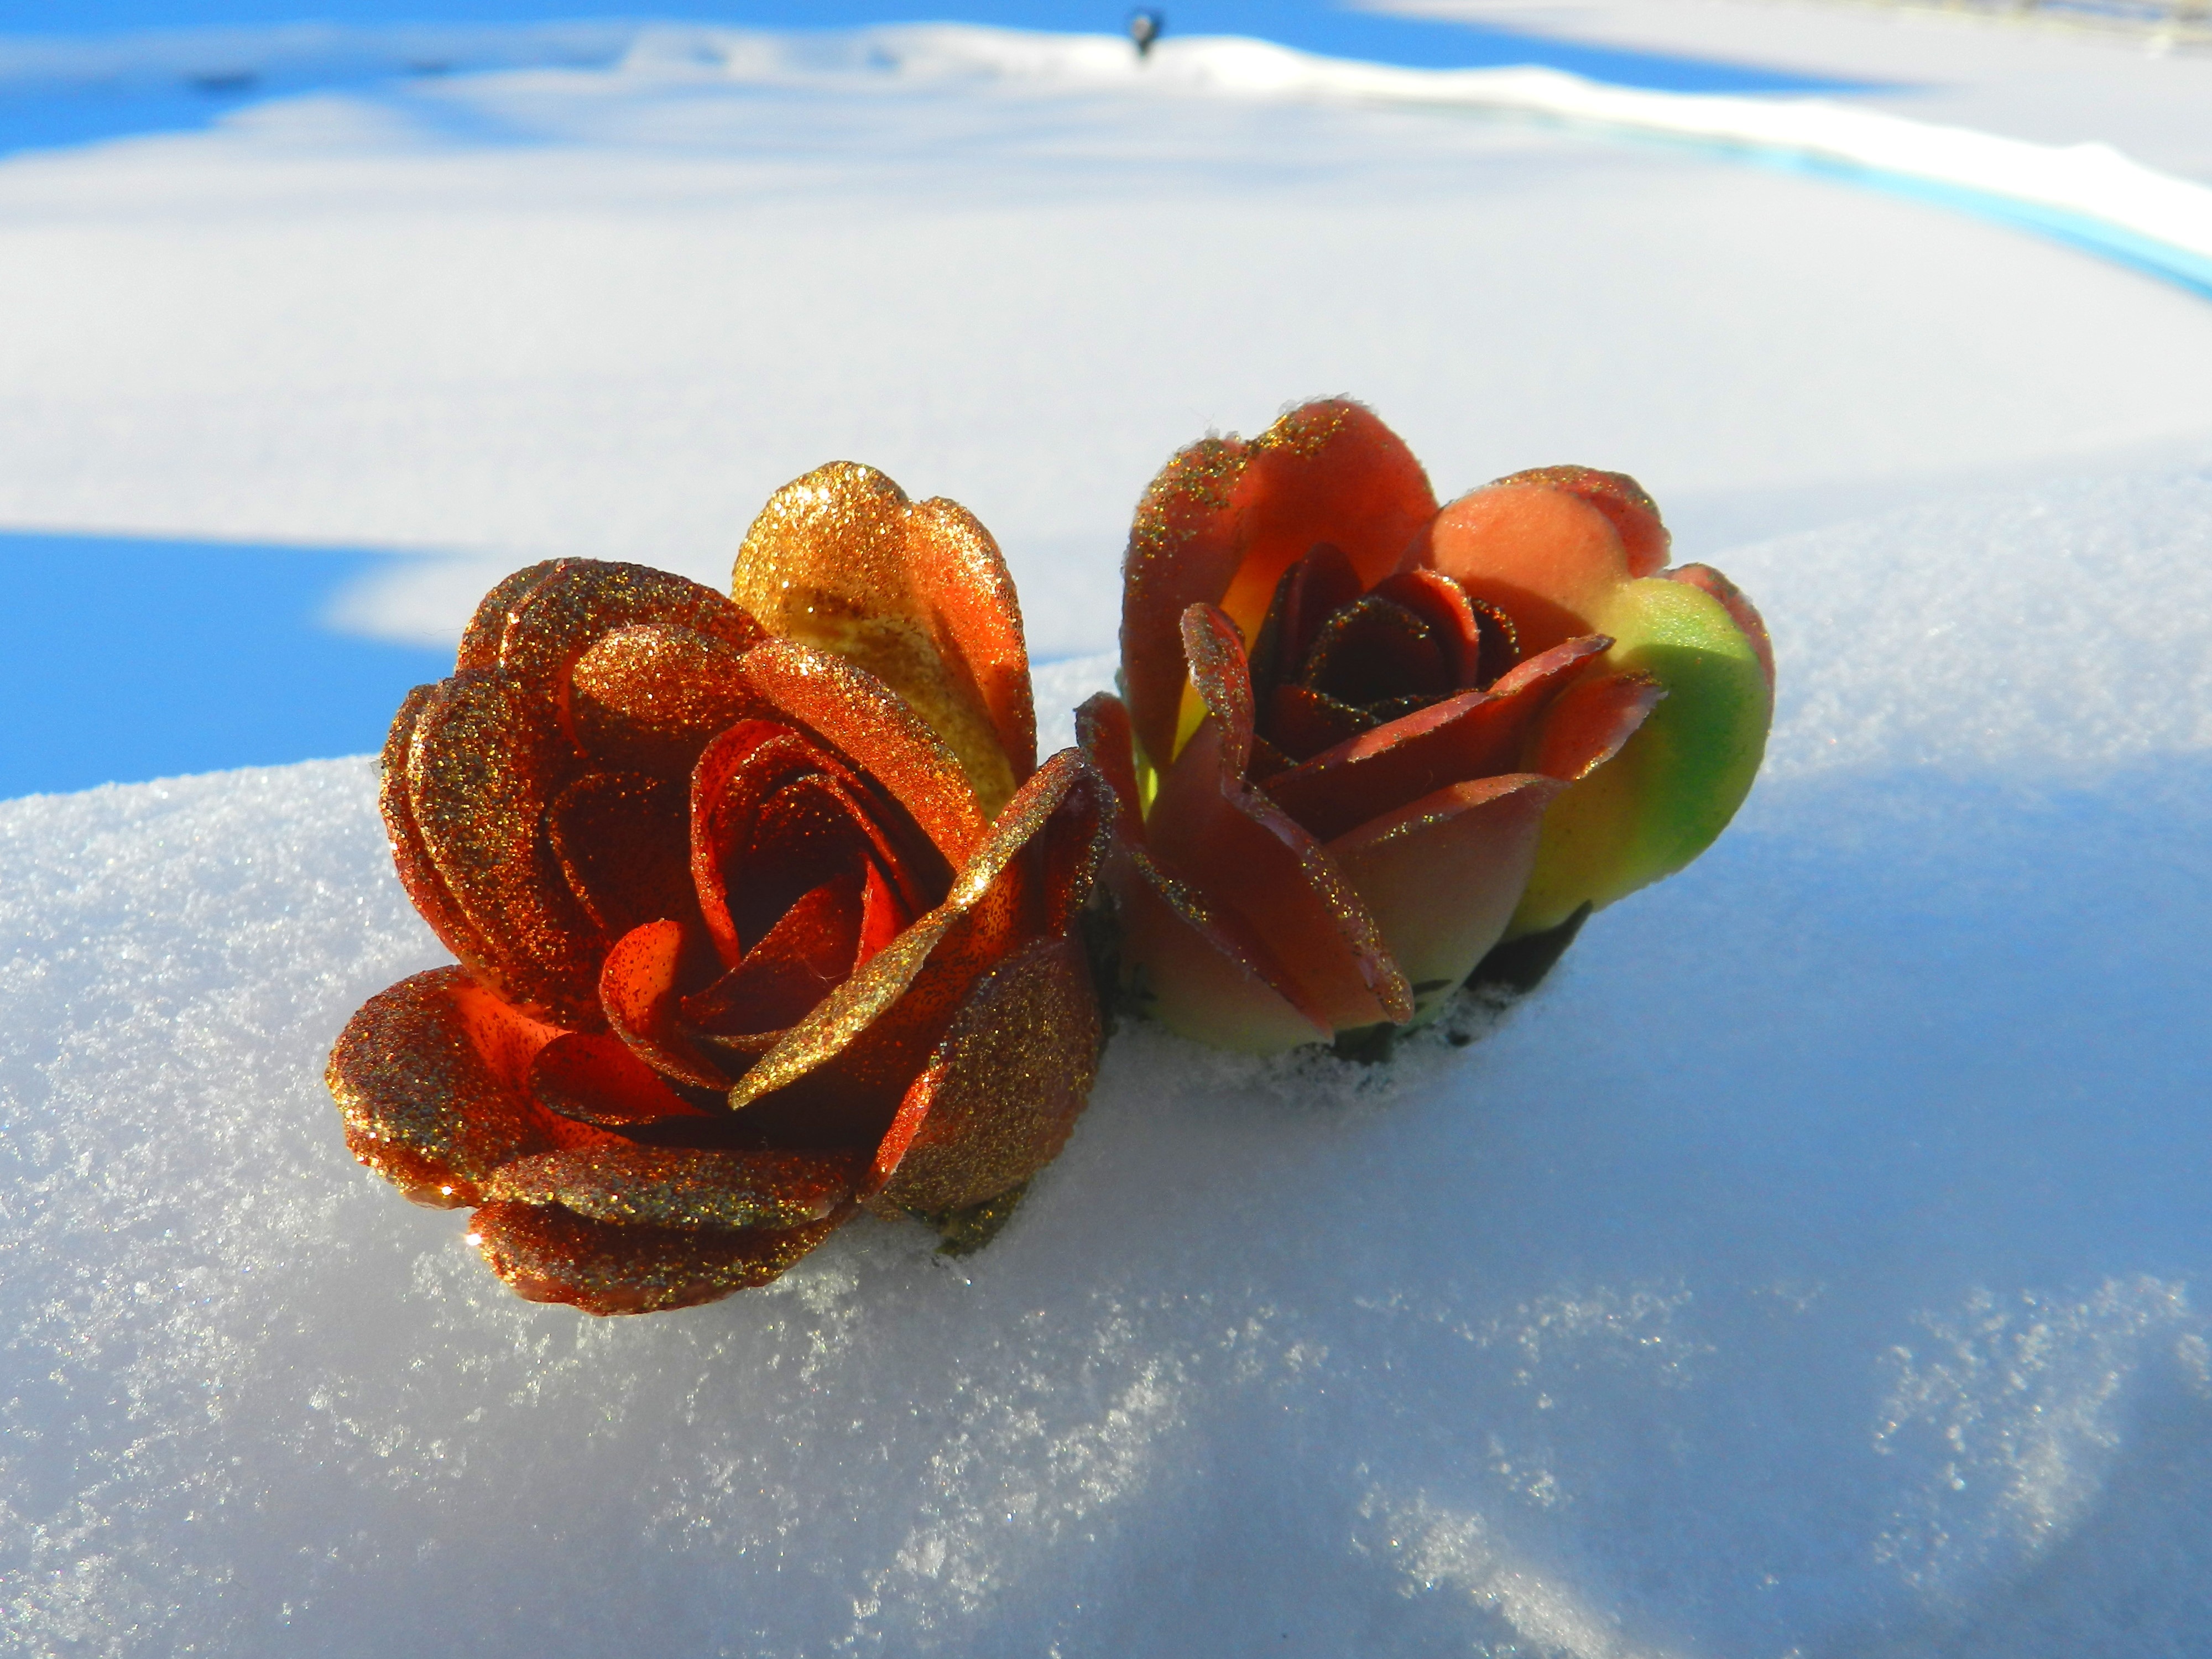
snow, plant, leaf, flower, petal, paper, flora, flowers, close up, background, macro photography, flowering plant, scrapbooking, land plant